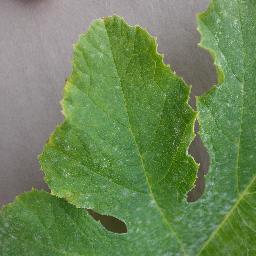
Label: Squash___Powdery_mildew